Jack Ramsay

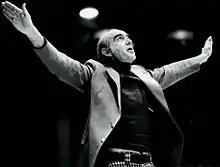
Ramsay in 1977

John Travilla Ramsay (February 21, 1925 – April 28, 2014) was an American basketball coach, commonly known as "Dr. Jack" (as he held an earned doctorate). He was best known for leading the Portland Trail Blazers to the 1977 NBA championship, and for his broadcasting work with the Indiana Pacers, the Miami Heat, and for ESPN TV and ESPN Radio. Ramsay was among the most respected coaches in NBA history and a member of the Naismith Memorial Basketball Hall of Fame. He was the winner of the Chuck Daly Lifetime Achievement Award for the 2009–10 NBA season.